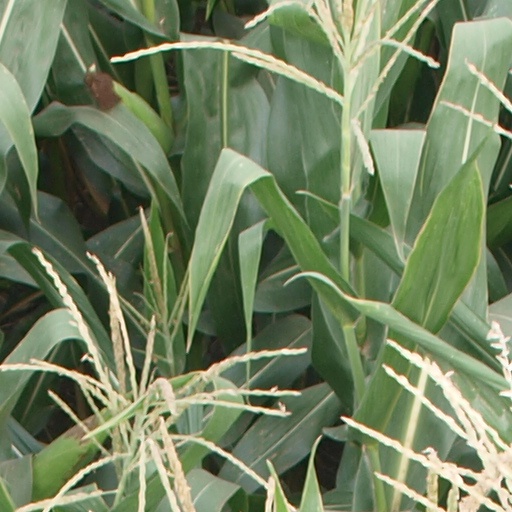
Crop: maize; corn